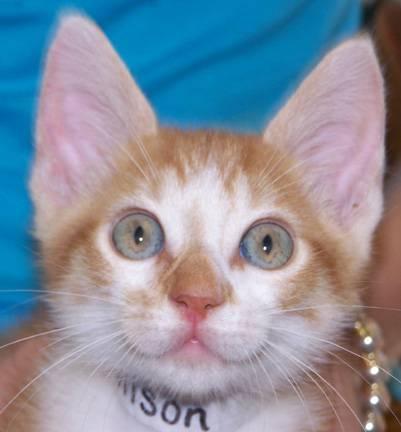
cat